Caravana de Campeones (2014)

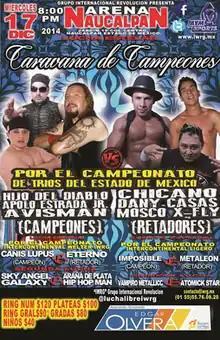
Official poster for the event

The Caravana de Campeones (2014), Spanish for "Caravan of Champions", was a major professional wrestling show produced and scripted by the Mexican "Lucha libre" promotion International Wrestling Revolution Group (IWRG). The event took place on December 17, 2014 in IWRG's main arena Arena Naucalpan. The 2014 version of the event was the eight overall show IWRG has held under the "Caravana de Campeones" banner since 2008.